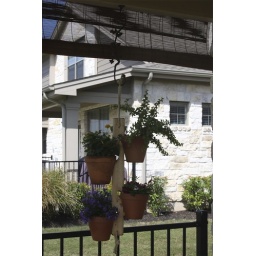
lots of things in this cool flower pot hanging stick I got at the festival this weekend.Austin Rocks!